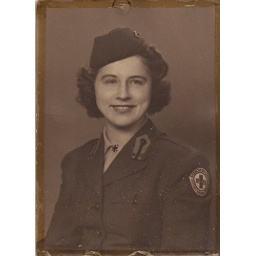
mom in her red cross uniform